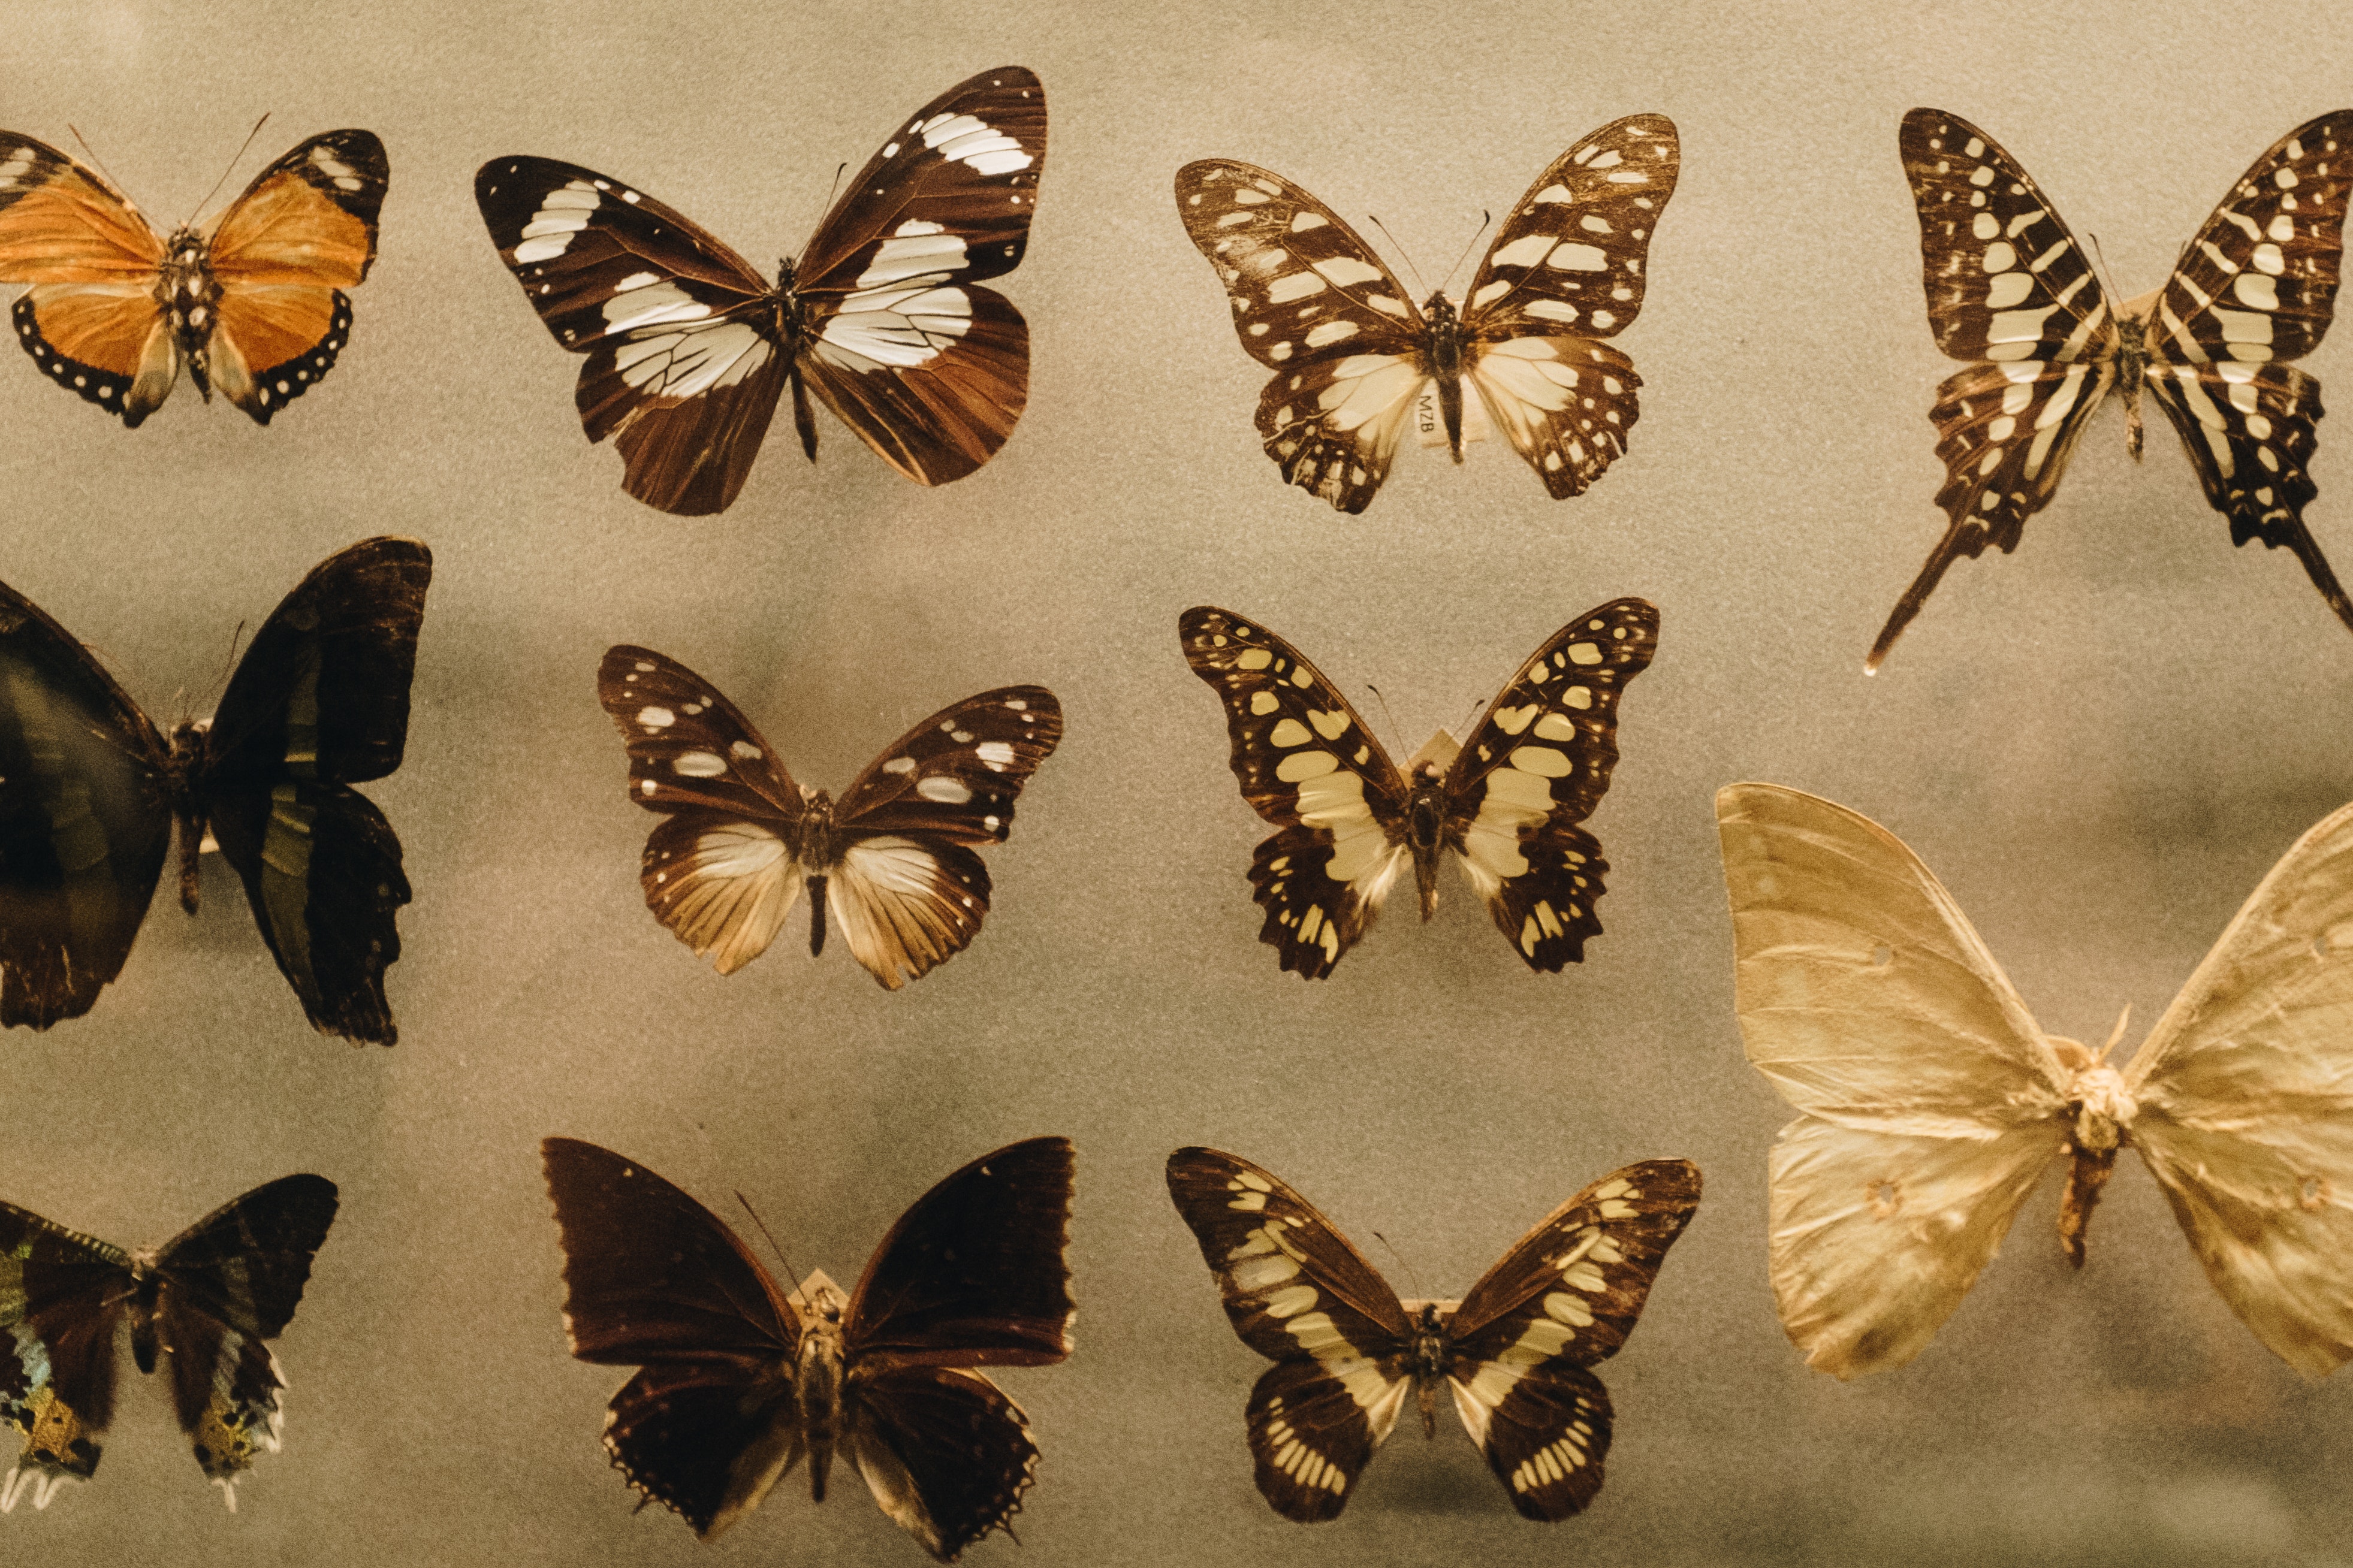
moths and butterflies, butterfly, Cynthia subgenus, insect, invertebrate, brush footed butterfly, pollinator, Lepidopterist, emperor moths, moth, arthropod, riodinidae, Lymantria dispar dispar, Apatura